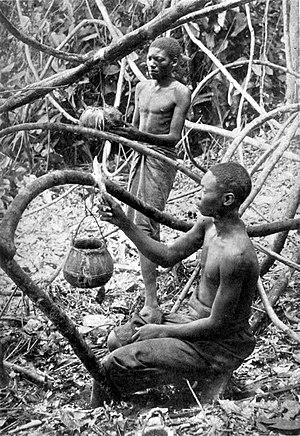
L'État indépendant du Congo, dont le territoire correspond à celui de l'actuelle république démocratique du Congo, est un État d'Afrique centrale sur lequel le roi des Belges Léopold II exerça une souveraineté de fait de 1885 à 1908.
Entre 1885 et 1908, de nombreuses atrocités ont été perpétrées dans l'État indépendant du Congo qui était, à l'époque, une colonie sous la tutelle personnelle du roi des Belges Léopold II. Ces atrocités étaient particulièrement associées aux méthodes du travail utilisées pour collecter le caoutchouc naturel pour l'exportation. S'ajoutant à des maladies épidémiques, la famine et la baisse du taux de natalité provoquées par ces perturbations, ces atrocités ont contribué à une forte régression de la population congolaise. L'ampleur de la diminution de la population au cours de la période est contestée, mais on pense qu'elle se situe entre un et quinze millions.